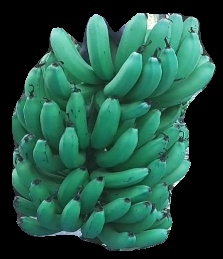
Variety: pachbale
Grade: grade3